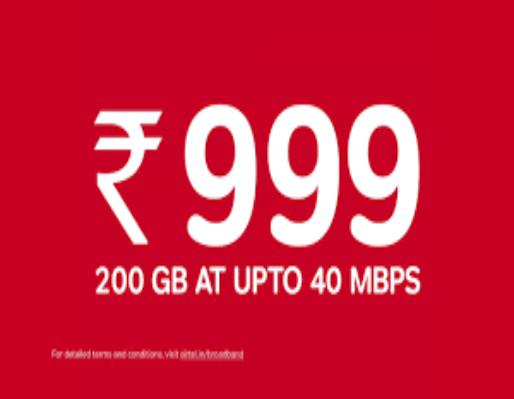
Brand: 999
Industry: Medical